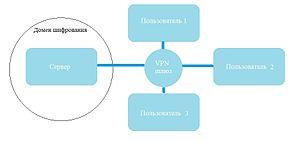
IPSec Les meilleurs vpn